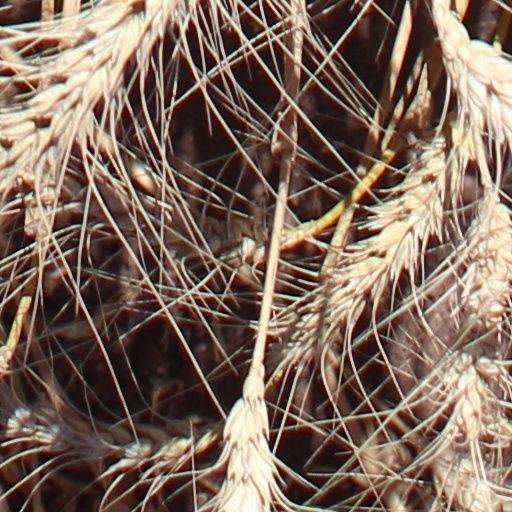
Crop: wheat